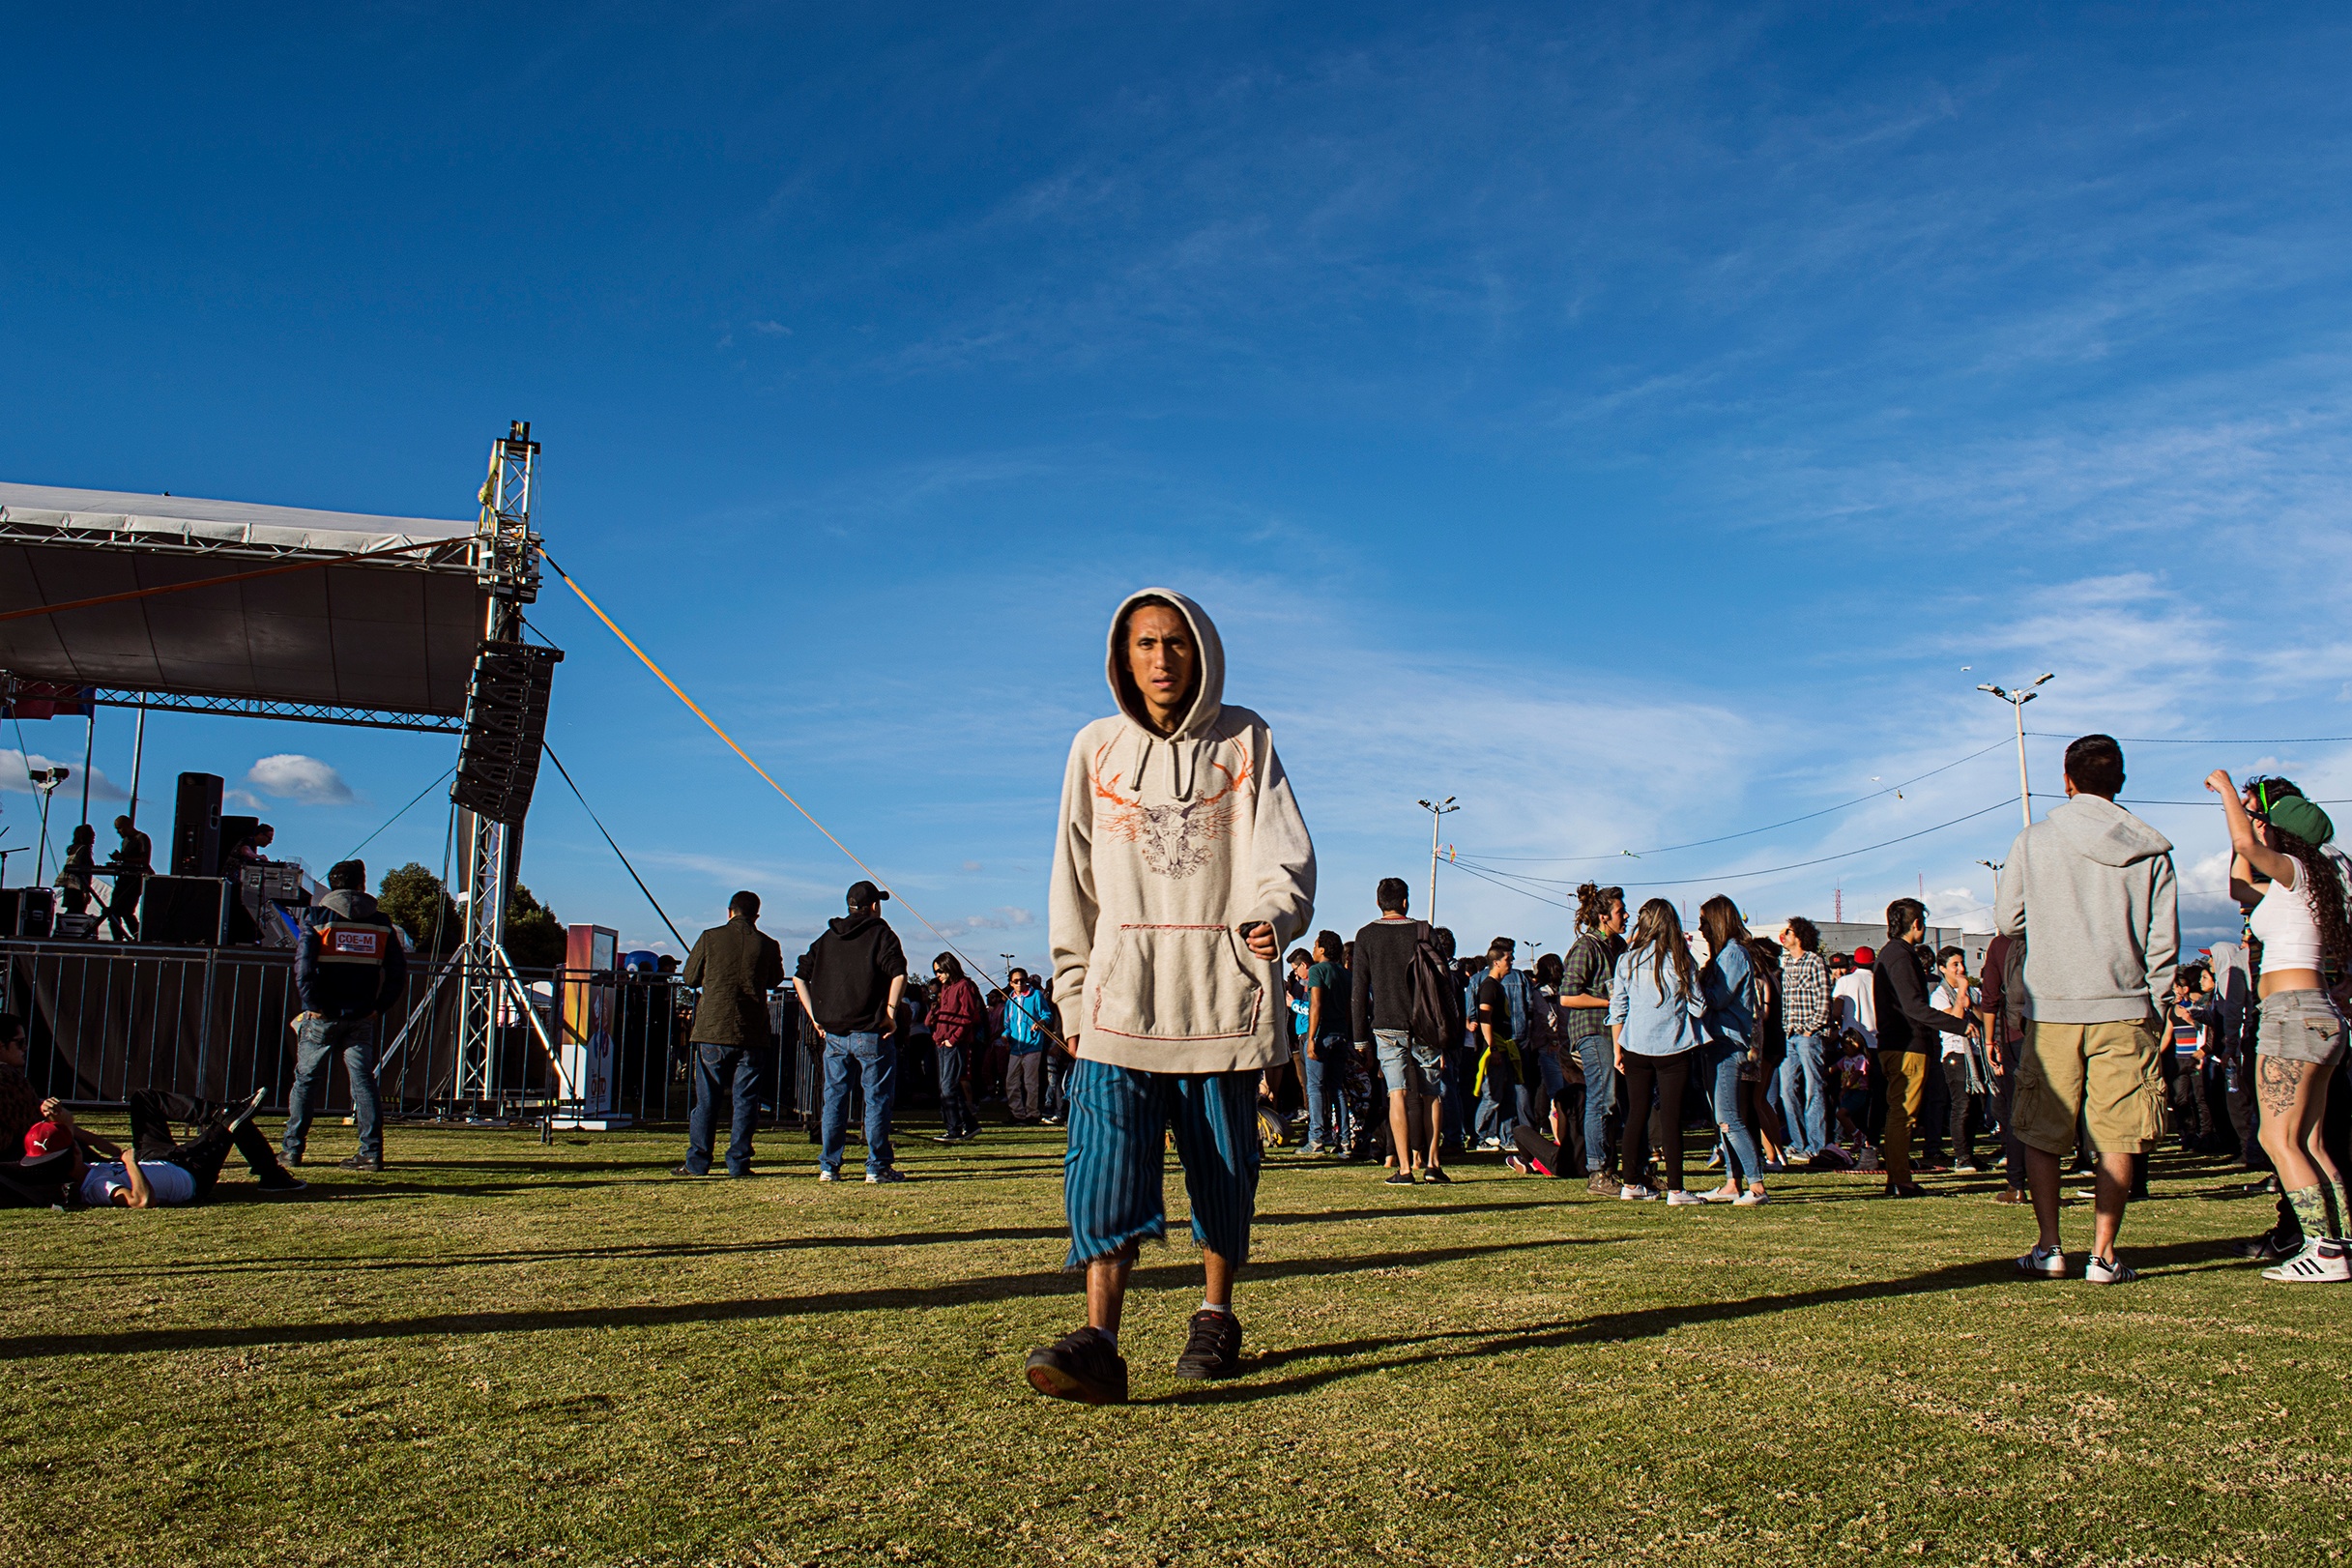
people, crowd, tourism, stadium